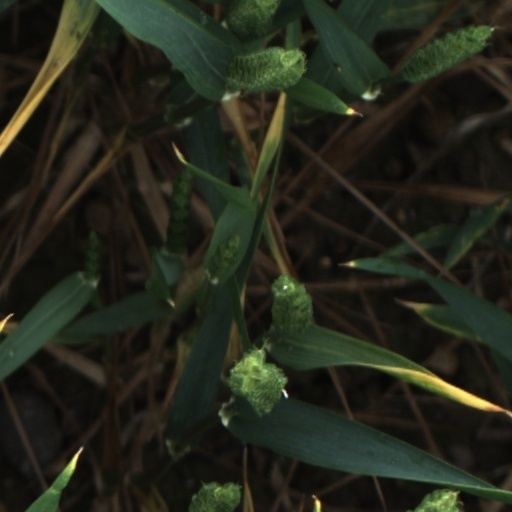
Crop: wheat